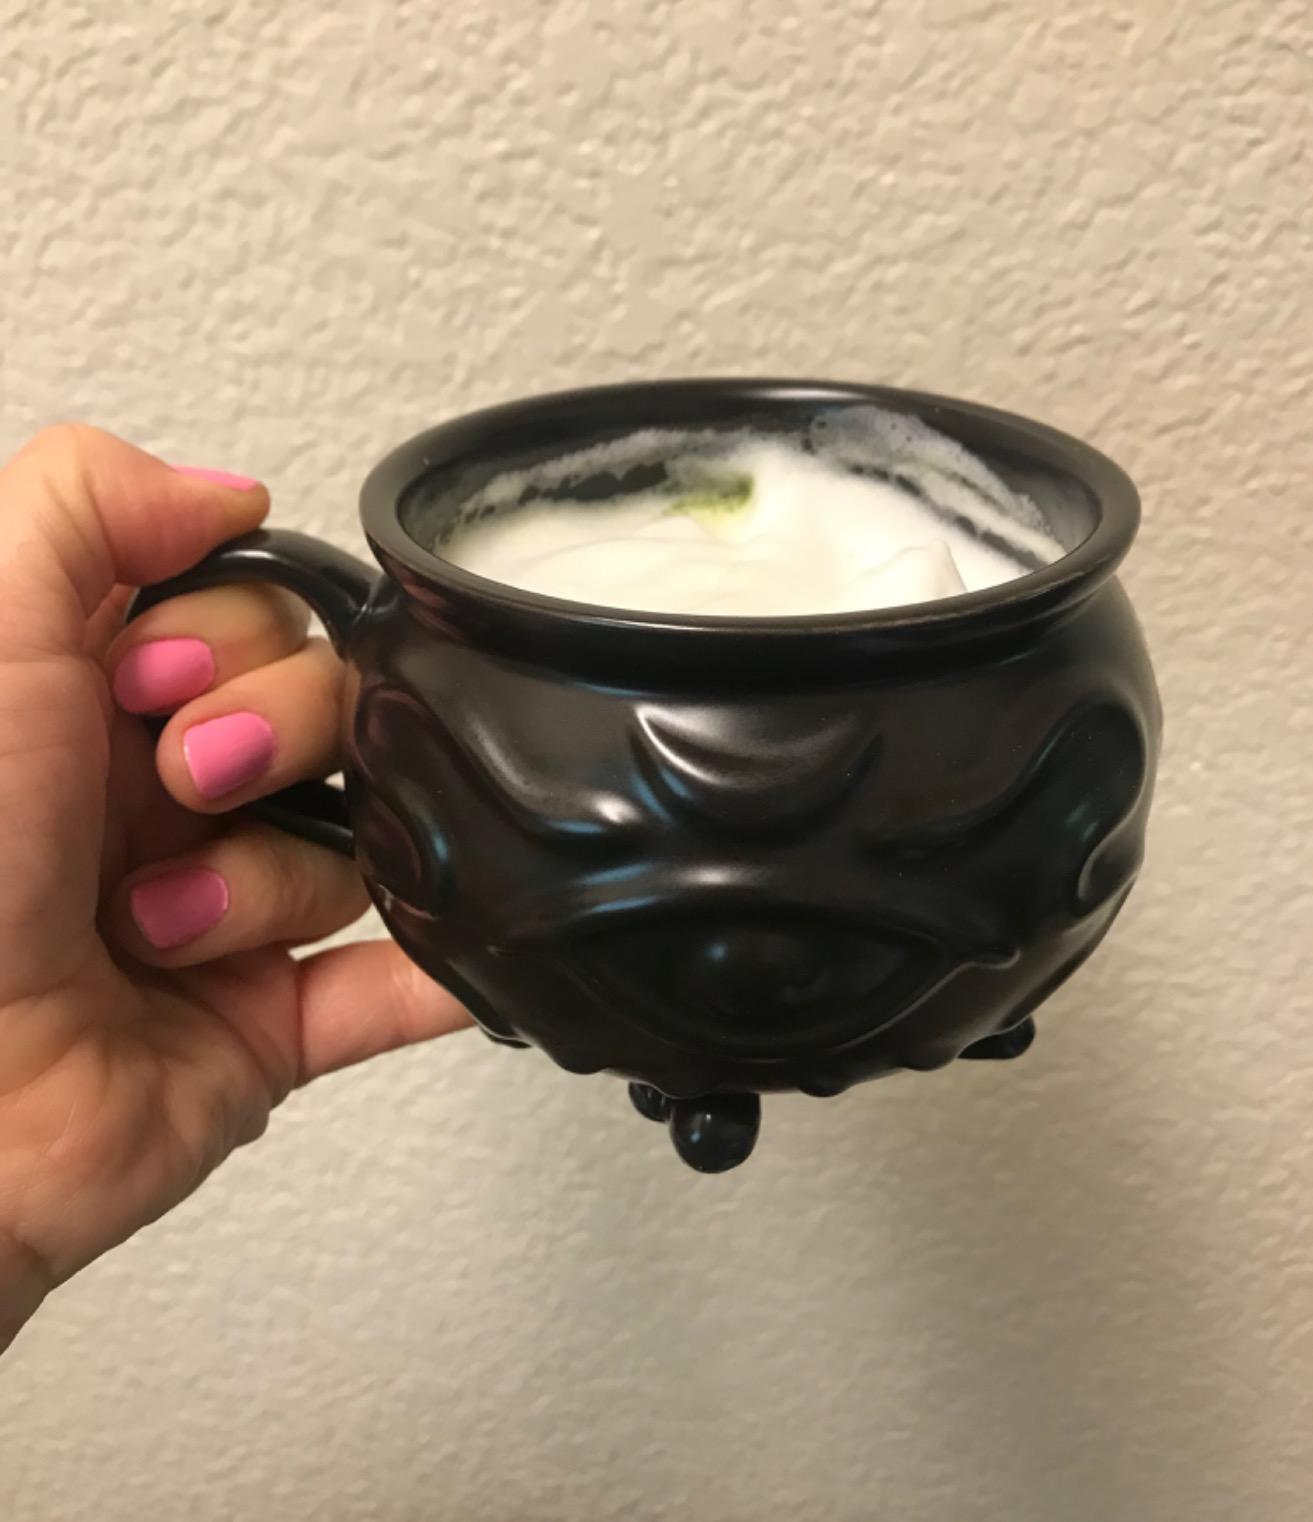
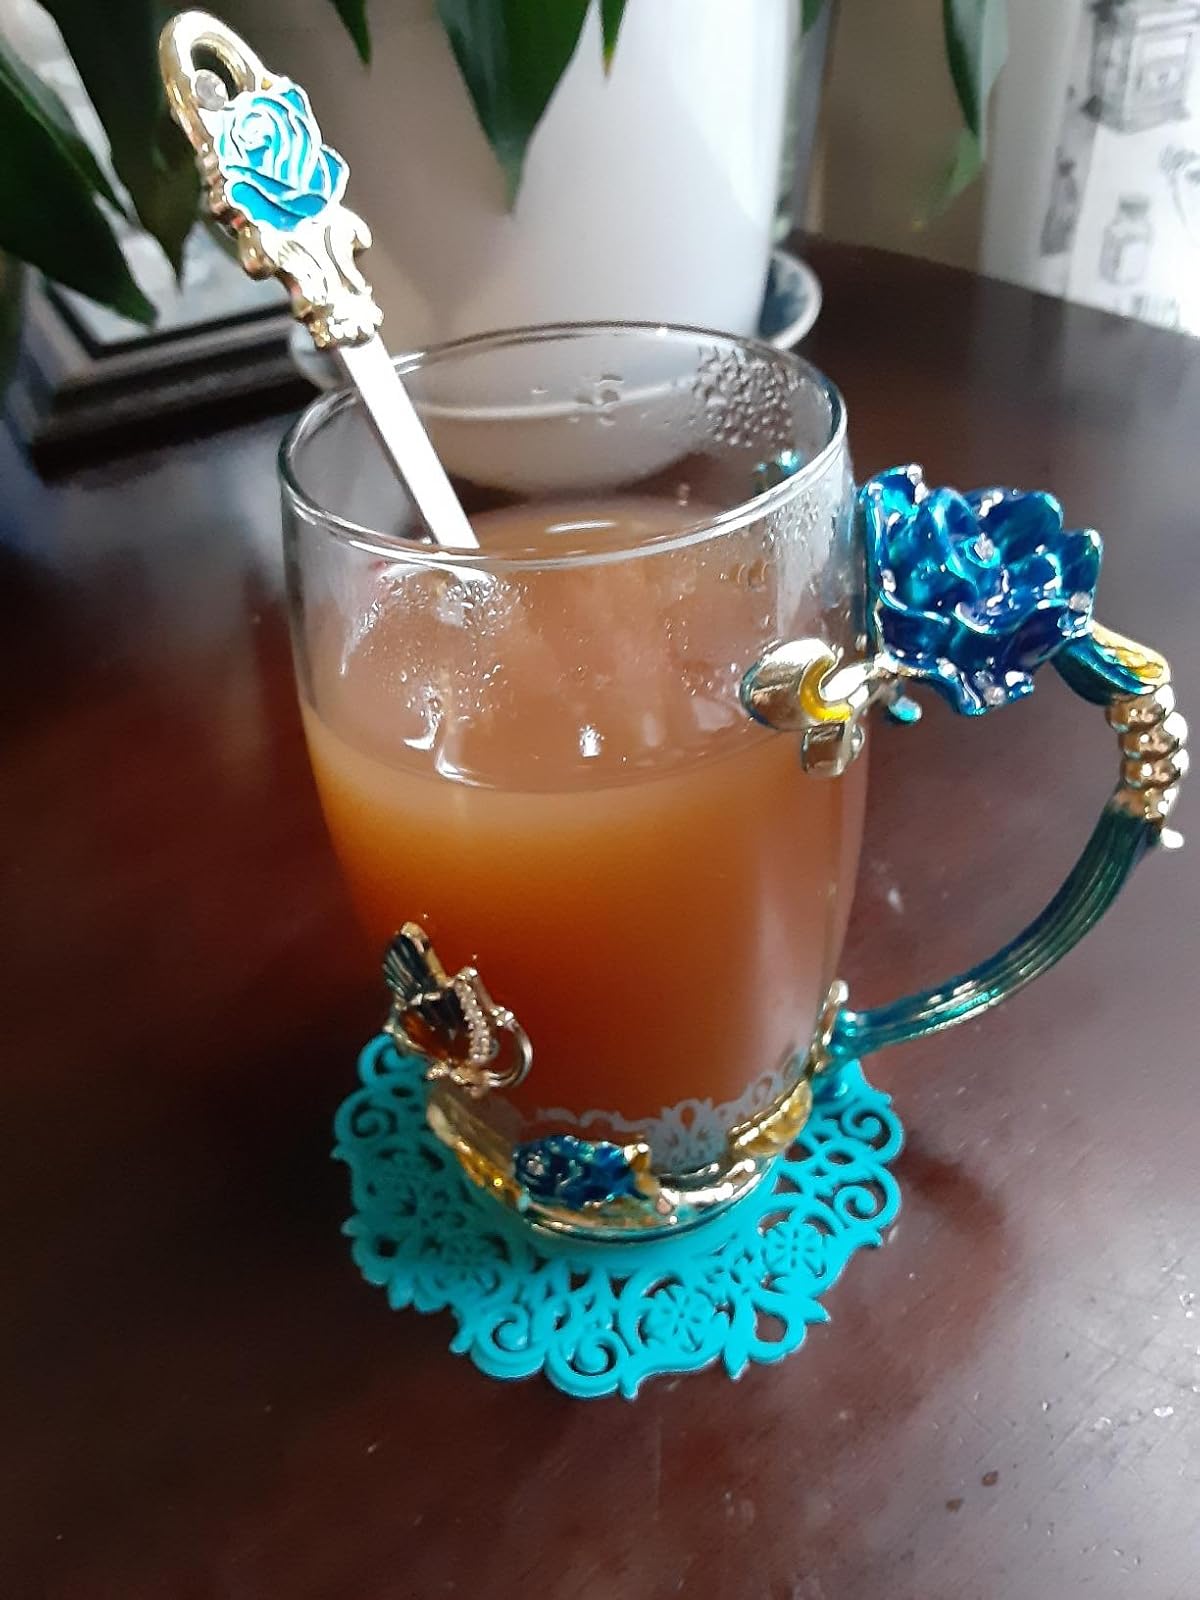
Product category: items_mug
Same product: no